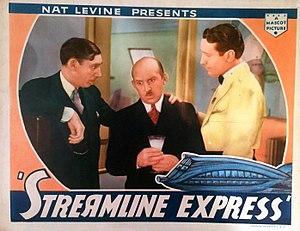
Vince Barnett est un acteur américain né le 4 juillet 1902 à Pittsburgh et mort le 10 août 1977 à Encino.